Arthurs Seat, Victoria

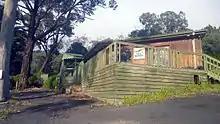
The abandoned building at the base of Arthurs seat, now demolished, in 2014

In 1913 the Flinders Shire Council cut and formed a track for vehicles to the summit. In 1929 the track was re-surveyed, widened, reconstructed and continued to link up with Dromana-Flinders Road